Gaus Electronics

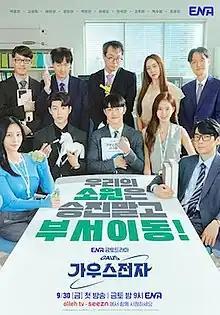
Promotional poster

Gaus Electronics is a 2022 South Korean television series starring Kwak Dong-yeon, Ko Sung-hee, Bae Hyun-sung and Kang Min-ah. It is based on a webtoon of the same name by writer Kwak Baek-soo, which was released on Naver. The series is an original drama of Olleh TV, and is available for streaming on its platform and on OTT media service Seezn. It also aired on ENA from September 30 to November 5, 2022, every Friday and Saturday at 21:00 (KST).